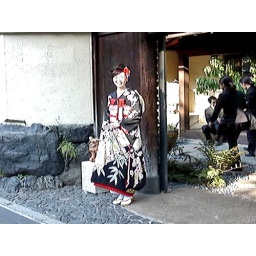
A gorgeous woman in traditonal dress outside a hotel in Kyoto._____________________________Kent's trip to Japan in May/June 2005.MPEG4 video screengrab.